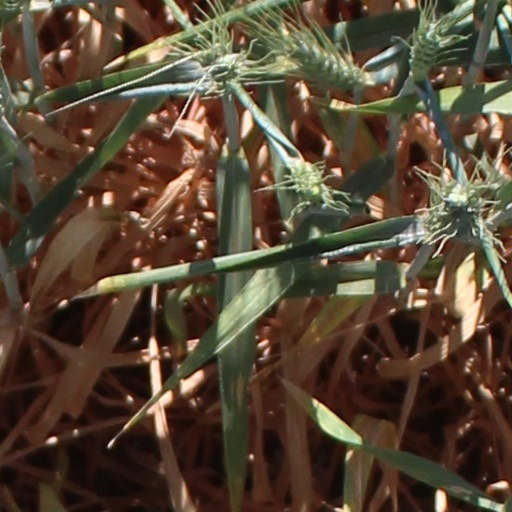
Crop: wheat